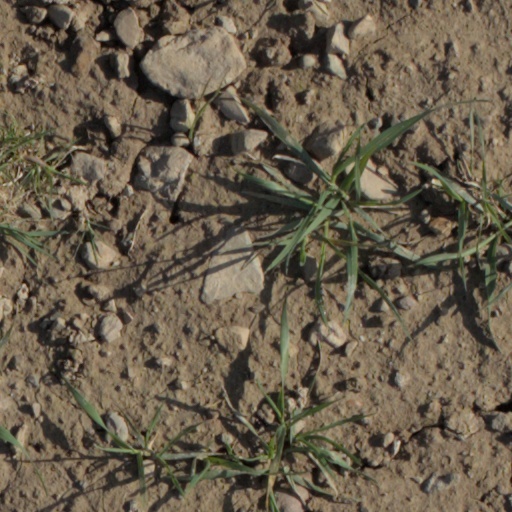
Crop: wheat